Sports in Pennsylvania

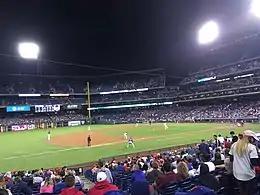
The Philadelphia Phillies play the New York Mets, their division rival, at Citizens Bank Park in South Philadelphia in September 2017

Baseball is one of the more popular sports in Pennsylvania. The state has both major league and minor league baseball teams. The two major league baseball teams in Pennsylvania are the Philadelphia Phillies and the Pittsburgh Pirates. The Phillies and the Pirates are two of the eight National League franchises that originated in the nineteenth century. As such, the Phillies and the Pirates have had a rivalry for over one hundred years. The rivalry was particularly strong during the 1970s and 1980s, when the two teams frequently competed to win the National League East. The rivalry has cooled off since the Pirates moved to the NL Central in 1994, but the two teams continue to play each other every year. Although the Pirates have won more World Series (five in total), the Phillies won the World Series more recently (in 2008). Both teams have had stretches of success and futility. Pennsylvania is the only state with two teams that are in the same league (National League) but in separate divisions (Pittsburgh in the NL Central and Philadelphia in the NL East).